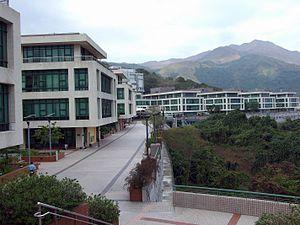
Fondé en 1994 sous le nom de The Hong Kong Institute of Education, il devient le The Education University of Hong Kong depuis juin 2016.